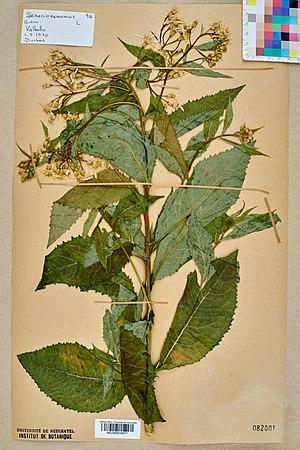
Spécimen de plante séchée et pressée de l'espèce fr:Senecio nemorensis